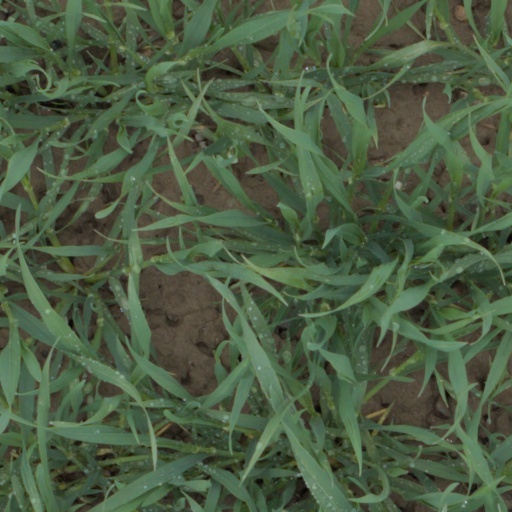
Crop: wheat